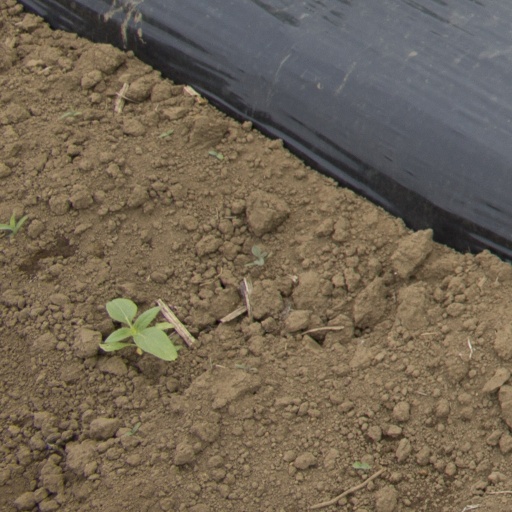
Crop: Jerusalem artichoke